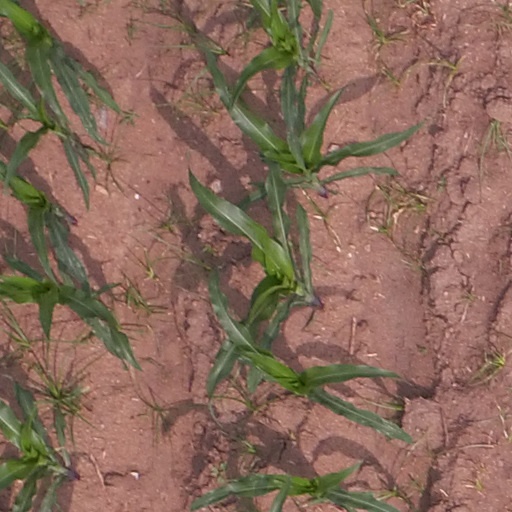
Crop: maize; corn